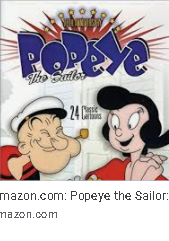
Portrait style: Cartoon Portrait